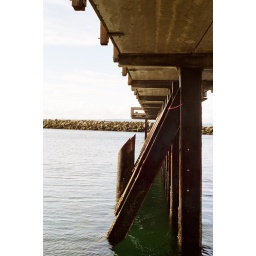
just water under the bridge